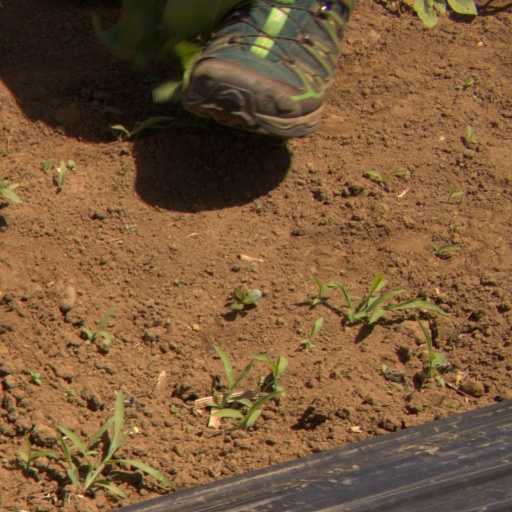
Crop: Jerusalem artichoke